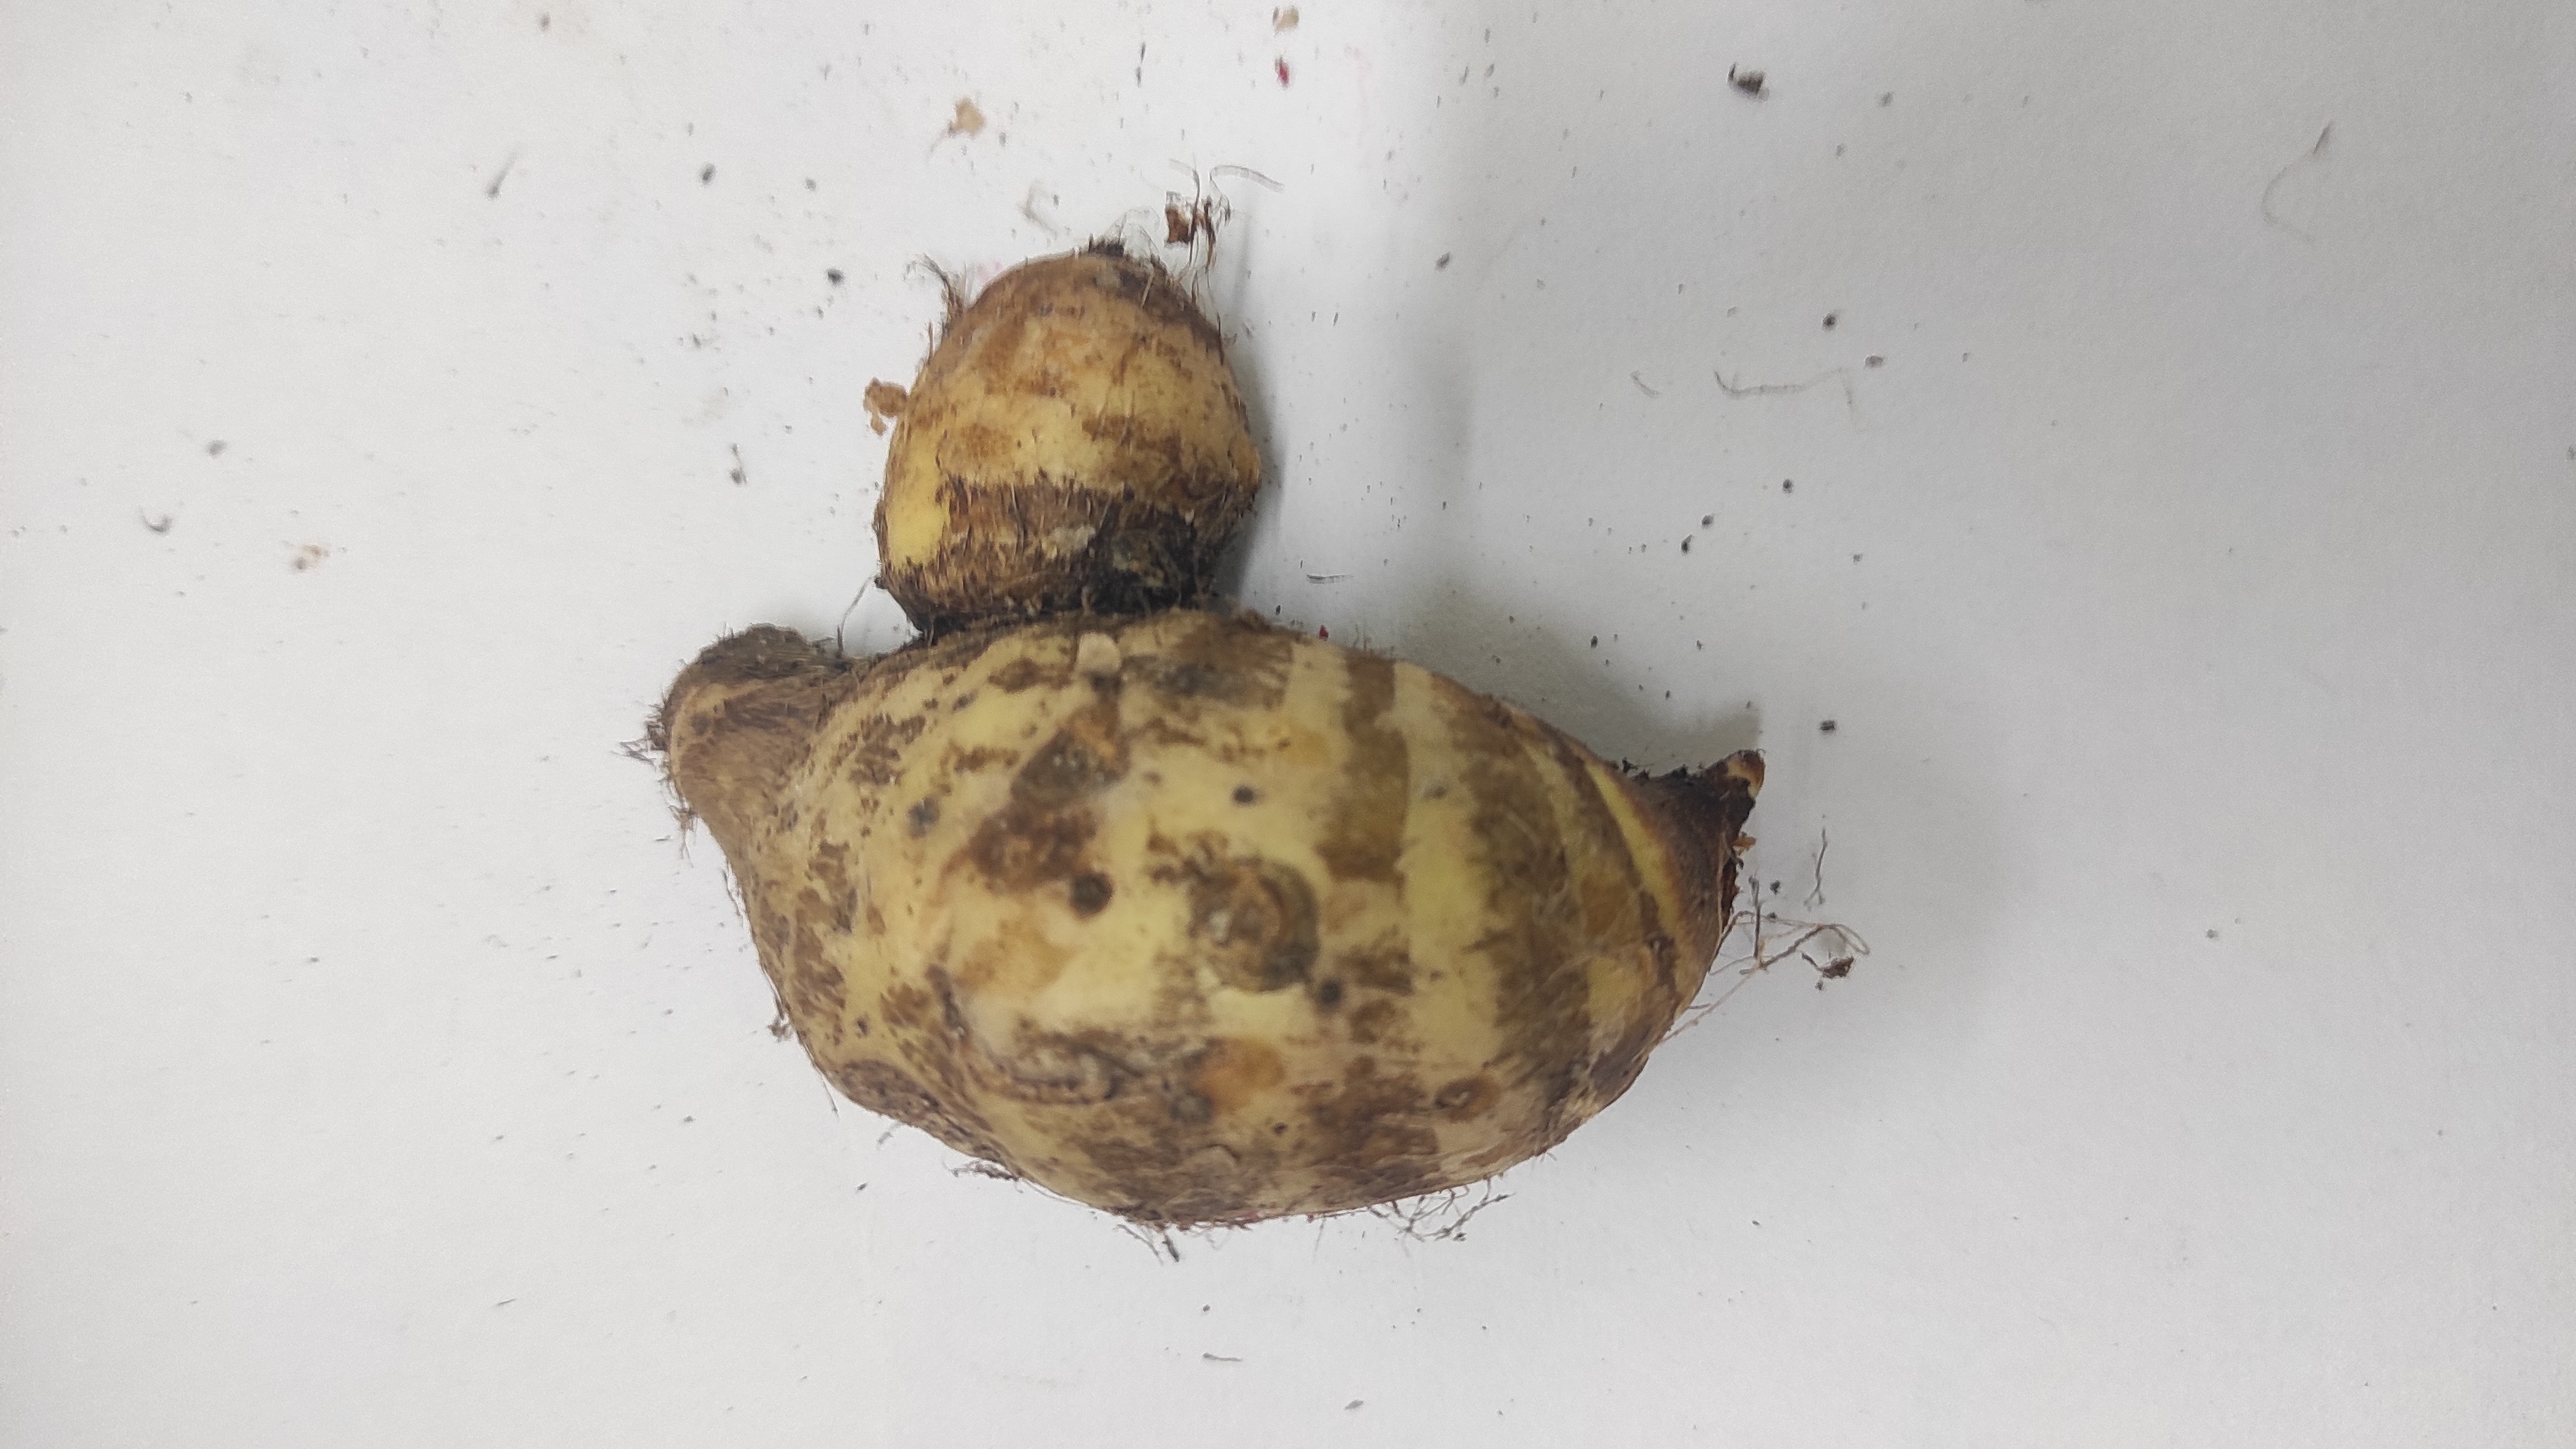
Crop: Taro root
Condition: Fresh